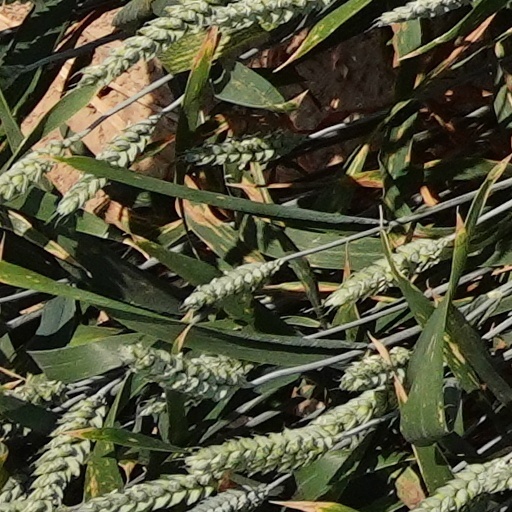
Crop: wheat